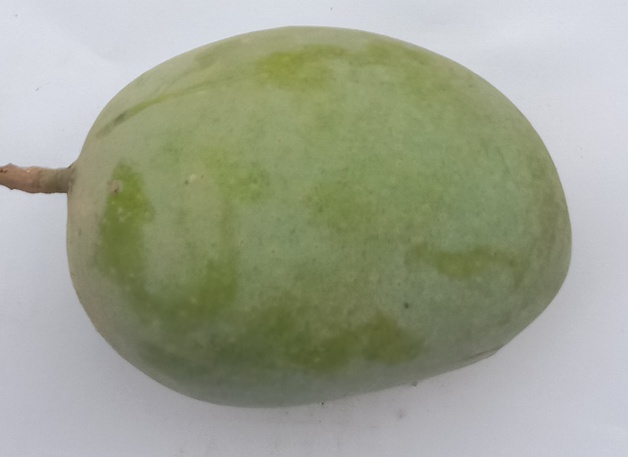
Mango variety: Langra